German government response to the COVID-19 pandemic

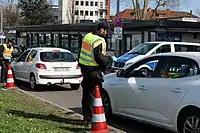
Control at the border to France at the Europe Bridge in Kehl on 16 March 2020

On 15 March, local elections in Bavaria took place amid the crisis. Many election workers dropped out so that the elections were "acutely threatened" and teachers had to be conscripted on one day's notice. German Interior Minister Horst Seehofer announced the closing of the borders with France, Switzerland, Austria, Denmark and Luxembourg. The measure would begin on 16 March and the transportation of goods and commuters would be exempt. Deutsche Bahn decided to reduce its regional traffic and, to protect its staff, suspended further ticket inspections.